Joaquín Vara de Rey y Rubio

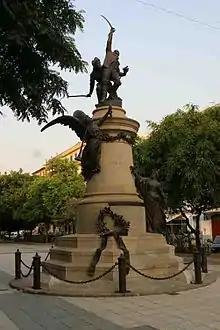
The Joaquín Vara de Rey Memorial in Ibiza, created by sculptor .

On 1 July 1898, during the Spanish-American War, Vara de Rey, by then a brigadier general, with only 550 men and two 80mm mountain guns under his command, heroically defended the village of El Caney for ten hours against the almost seven thousand-strong United States Army 2nd Division under brigadier general Henry Ware Lawton. His well-placed defenses centered around small, well-covered blockhouses arranged so that an enemy attack on an individual blockhouse would draw supporting fire from several others. Vara de Rey lost both a brother and a nephew in the battle and was himself mortally wounded in the fighting; only 84 Spanish soldiers survived and retreated to Santiago de Cuba.